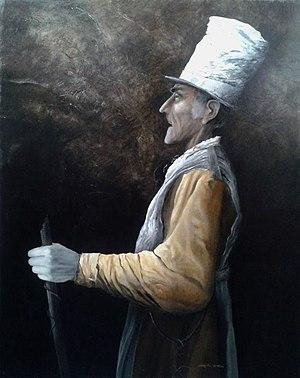
Marcial Gómez Parejo était un peintre et illustrateur andalou connu pour son travail d'imagination et de réalisme magique.